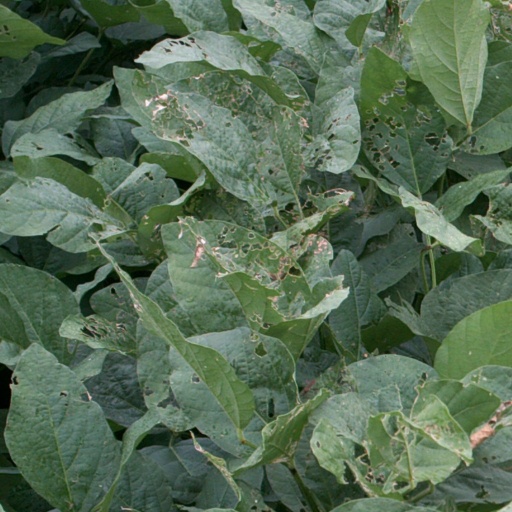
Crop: soybean